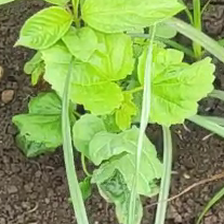
Weed species: Lamber_Quarter_plant(Chenopodium )